Bill Reinhart

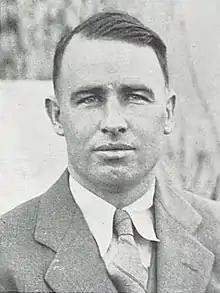
Reinhart from the 1934 "Oregana"

William J. Reinhart (August 2, 1896 – February 14, 1971) was an American college basketball, football, and baseball coach at the George Washington University, the University of Oregon, and the United States Merchant Marine Academy. From 1923 to 1935, he served as the head basketball coach at Oregon. He is the school's second-winningest coach with 180 victories. His record through 13 seasons at Oregon was 180–101. He suffered only one losing season. Largely due to his success, Oregon was forced to build McArthur Court to accommodate the large crowds that became fixtures for Ducks games on his watch.